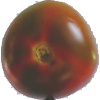
Label: Tomato Maroon 1